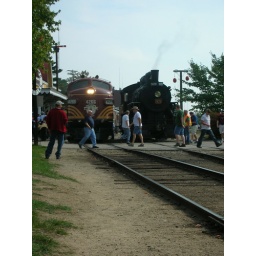
People cross calmly in front of two generations of railroad power.